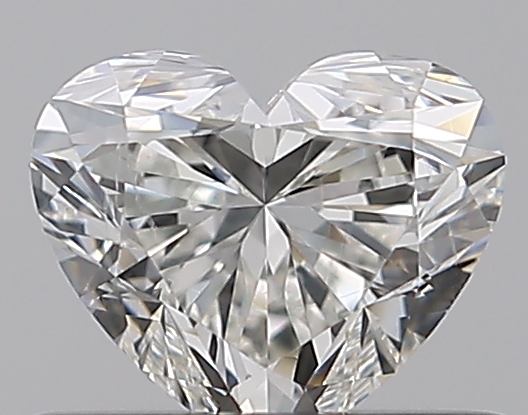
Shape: heart
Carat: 0.5
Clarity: SI1
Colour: H
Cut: EX
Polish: EX
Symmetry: VG
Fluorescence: N
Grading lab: GIA
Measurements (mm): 4.6 x 5.47 x 3.25